Alan Williams (Swansea West MP)

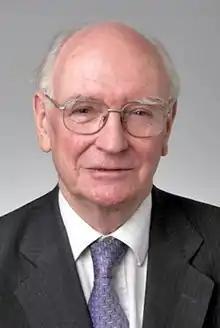
Official portrait, 2005

Alan John Williams (14 October 1930 – 21 December 2014) was a British Labour politician who served as Member of Parliament (MP) for Swansea West for over 45 years, from 1964 to 2010. He was the longest serving MP for a Welsh constituency since David Lloyd George and built a reputation for his detailed scrutiny of the ways in which public money was spent.